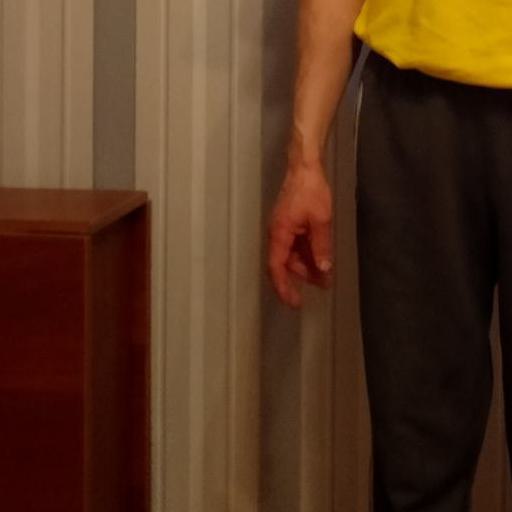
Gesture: no_gesture